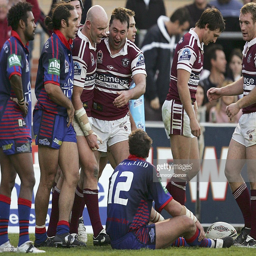
racecar driver celebrates a try with man during the round match .